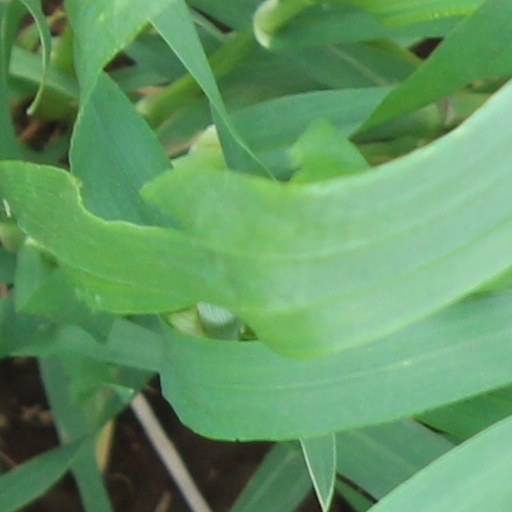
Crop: wheat